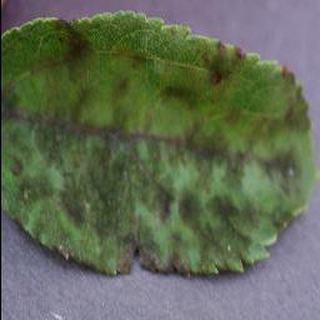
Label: apple_apple_scab